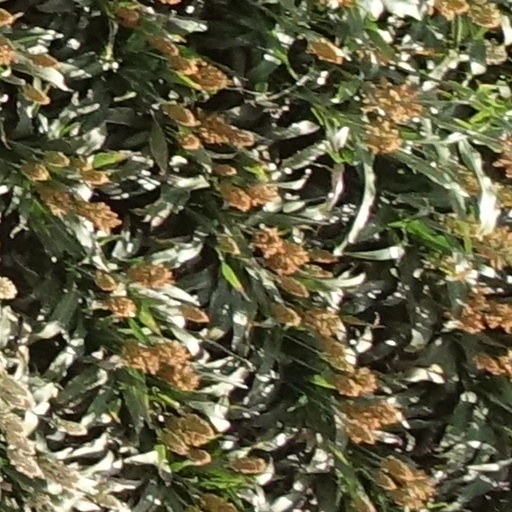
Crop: sorghum